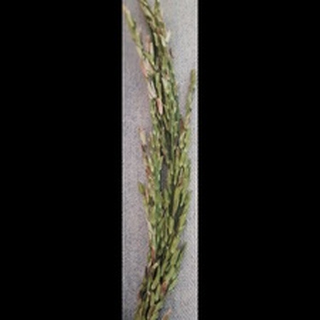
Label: diseased_rice